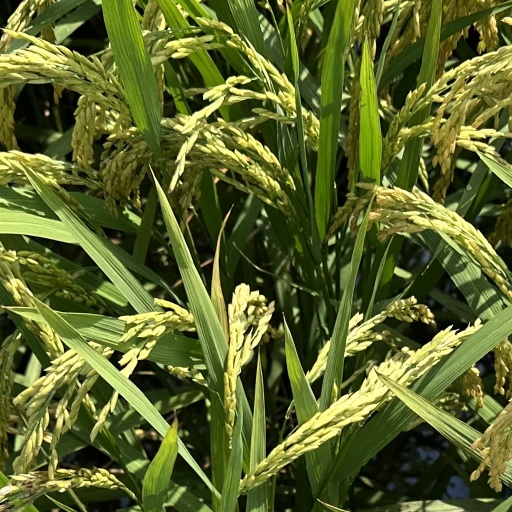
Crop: rice